Arthur's Quest: Battle for the Kingdom

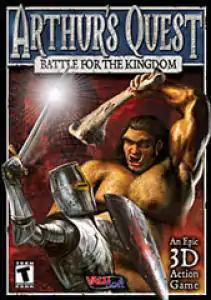
Cover art by Michel Bohbot

Arthur's Quest: Battle for the Kingdom is a fantasy first-person shooter video game developed by 3LV Games and published by ValuSoft in 2002. The game follows young Arthur on a quest to slay the evil Morgan le Fay. It is unrelated to neither the 1985 video game "King Arthur's Quest" nor the 1999 TV film "Arthur's Quest", and is best known for its highly negative critical reception.